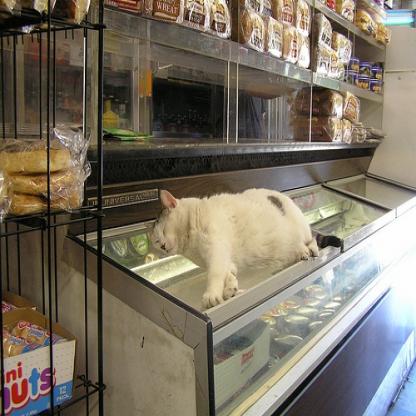
Scene: Indoor